Andrew A. Humphreys

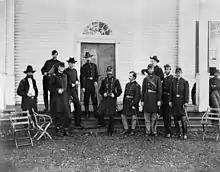
Generals Andrew A. Humphreys, George G. Meade and staff in Culpeper, Virginia, outside Meade's headquarters, 1863

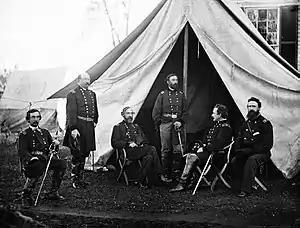
Commanders of the Army of the Potomac, Gouverneur K. Warren, William H. French, George G. Meade, Henry J. Hunt, Andrew A. Humphreys and George Sykes in September 1863

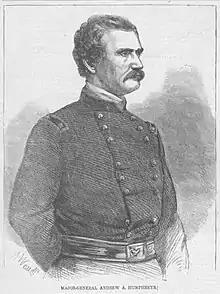
Maj. Gen. Humphreys in Harper's Weekly (Jan. 16, 1864)

At the Battle of Chancellorsville, Humphreys' division was attacked by Colquitt's brigade on the third day of the battle. The nine month regiments were set to go home in May when their enlistment terms expired, so his command ceased to exist a few weeks after Chancellorsville. On May 23, 1863, Humphreys was transferred to the command of the 2nd Division in the III Corps, under Maj. Gen. Daniel E. Sickles. When Meade assumed command of the Army of the Potomac just before the Battle of Gettysburg, he asked Humphreys to be his chief of staff, replacing Maj. Gen. Daniel Butterfield, who was considered to be too close politically to the previous commander, Maj. Gen. Joseph Hooker. Humphreys declined the opportunity to give up his division command. His new division immediately saw action at Gettysburg where, on July 2, 1863, Sickles insubordinately moved his corps from its assigned defensive position on Cemetery Ridge. Humphreys' new position was on the Emmitsburg Road, part of a salient directly in the path of the Confederate assault, and it was too long a front for a single division to defend. Assaulted by the division of Maj. Gen. Lafayette McLaws, Humphreys' three brigades were demolished; Sickles had pulled back Humphreys's reserve brigade to shore up the neighboring division (Maj. Gen. David B. Birney), which was the first to be attacked. Humphreys put up the best fight that could have been expected and was eventually able to reform his survivors on Cemetery Ridge, but his division and the entire corps were finished as a fighting force.